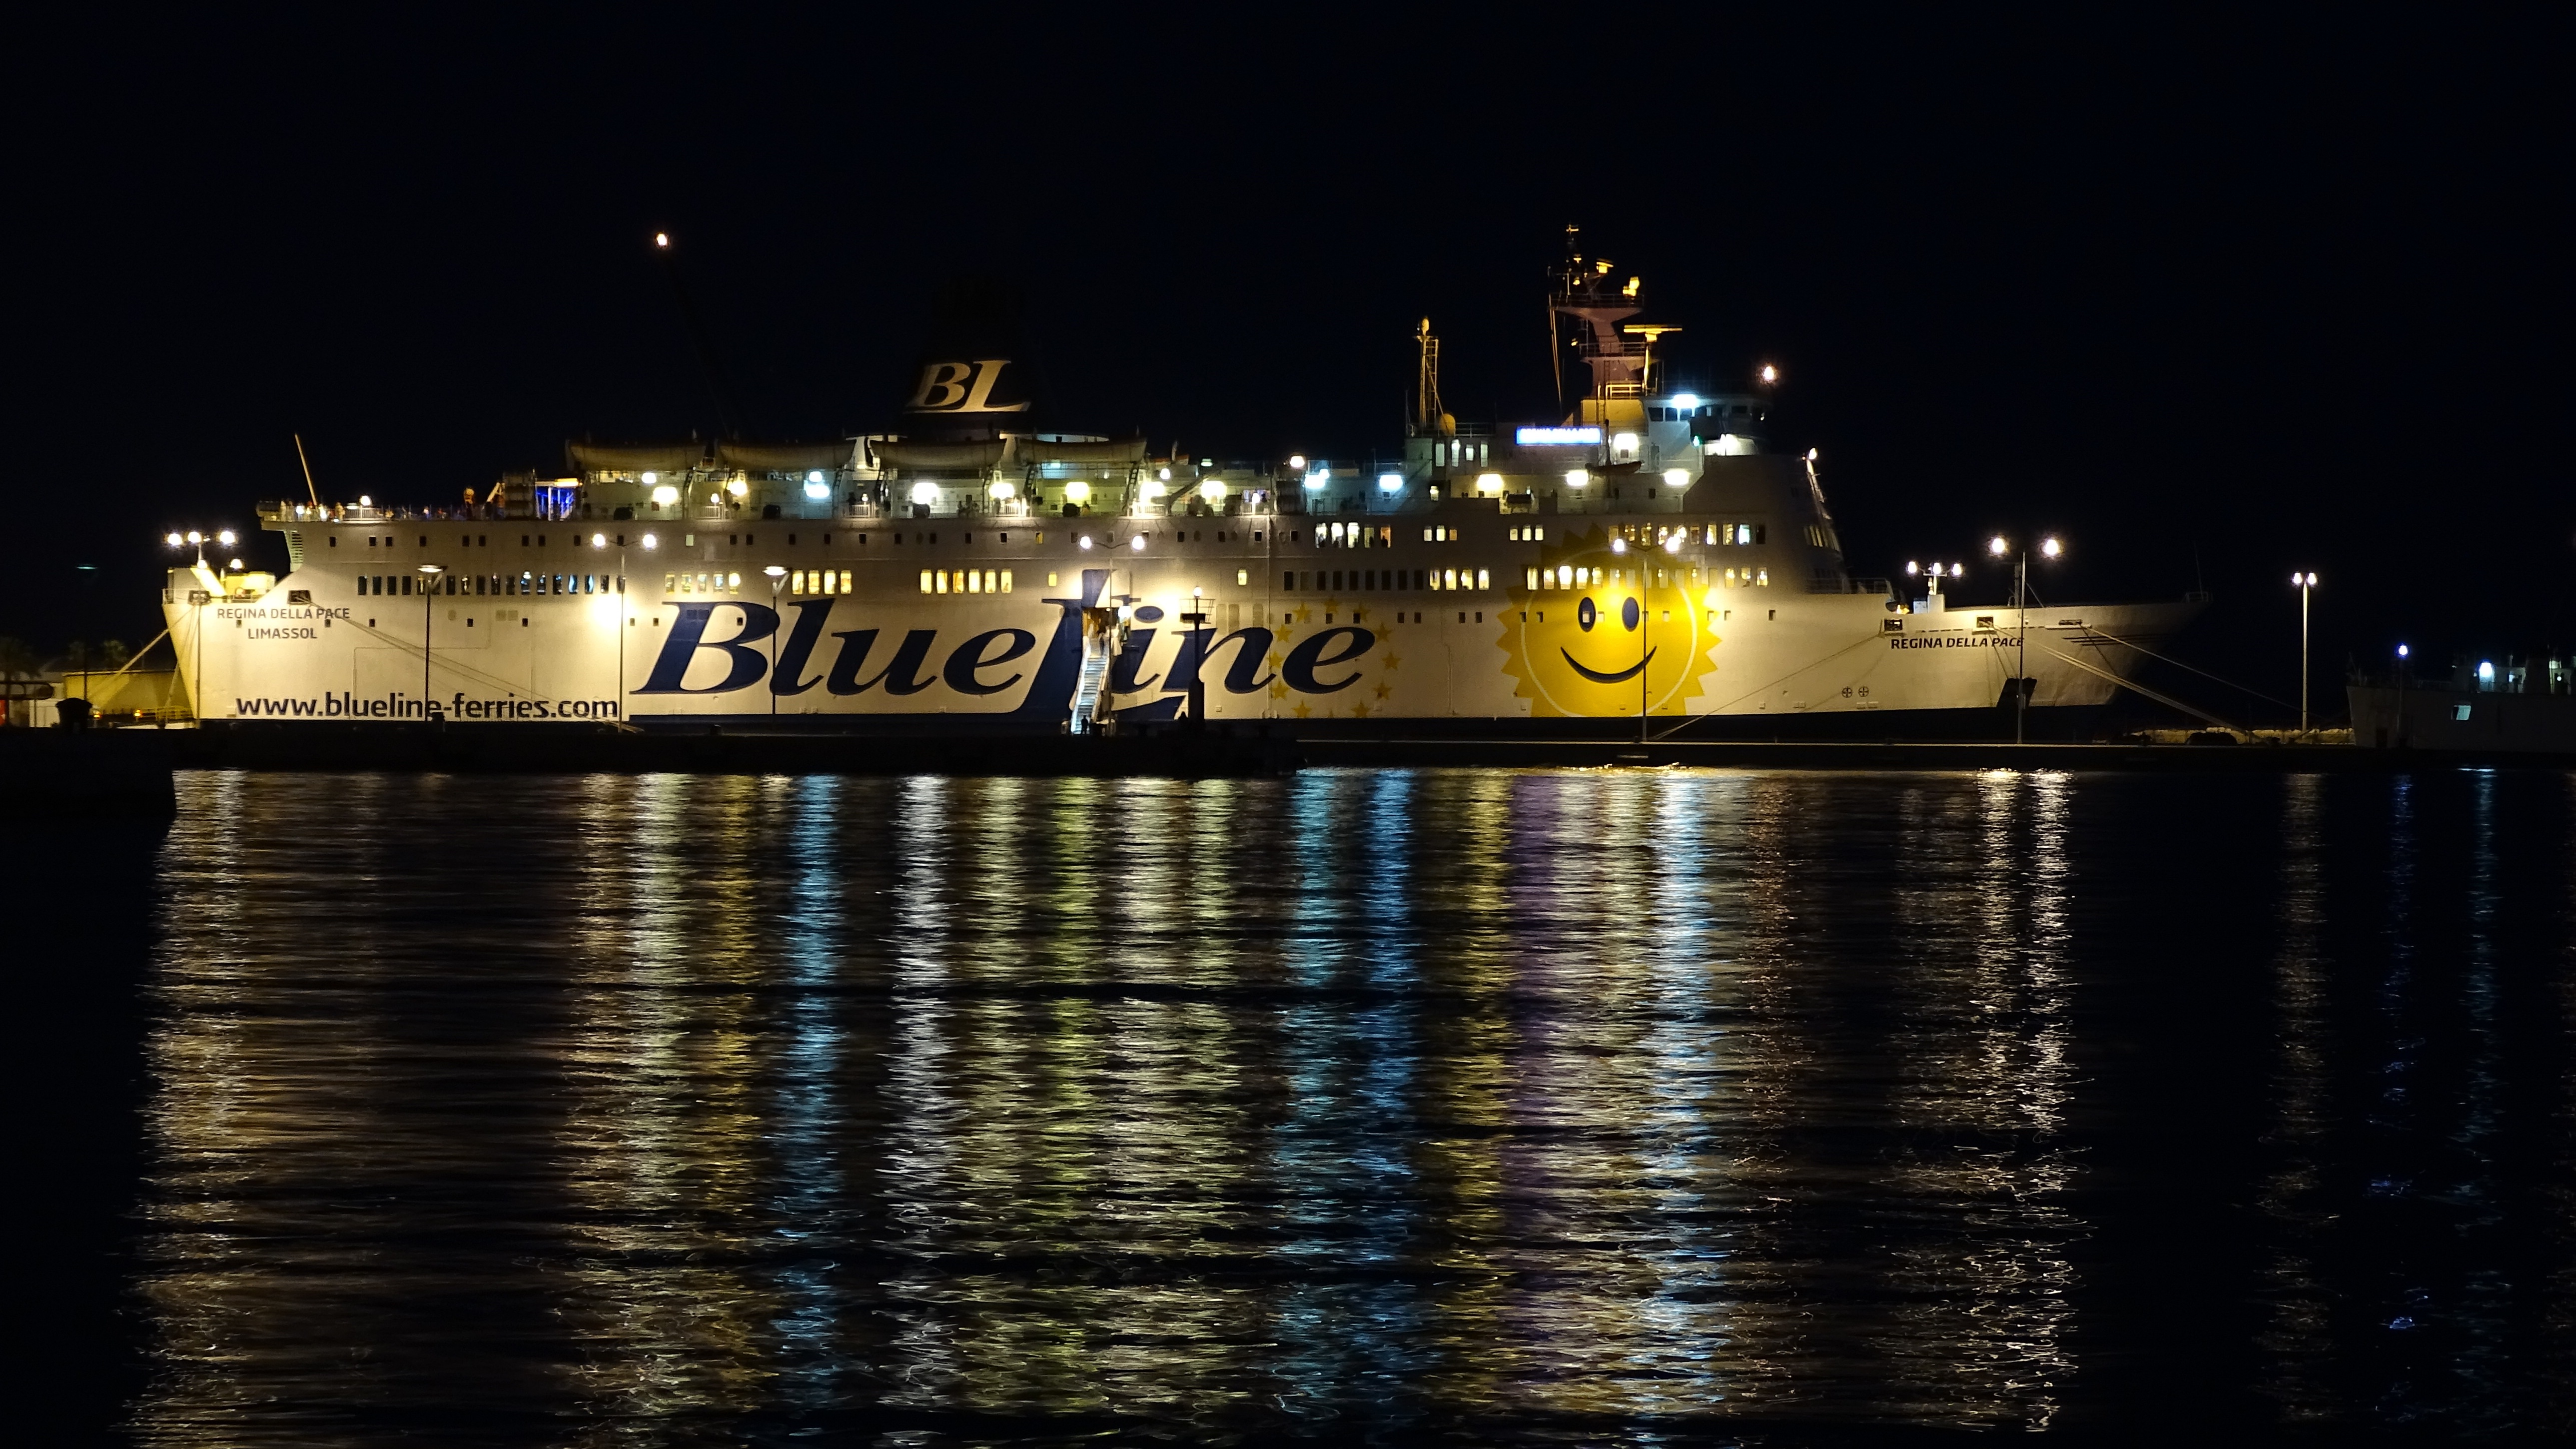
dock, skyline, night, ship, evening, reflection, vehicle, marina, port, lighting, old town, ferry, croatia, split, dalmatia, seafaring, passenger ship